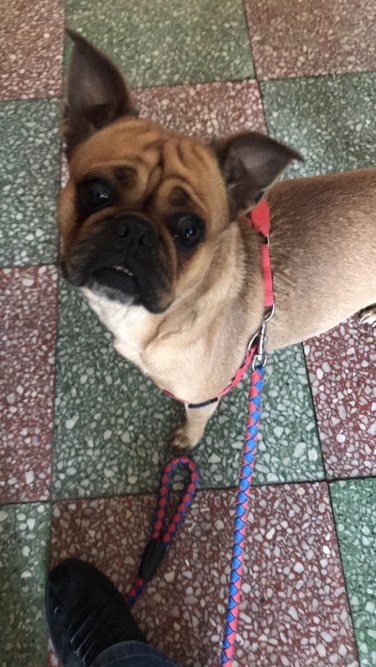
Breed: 3336-n000121-chinese_rural_dog